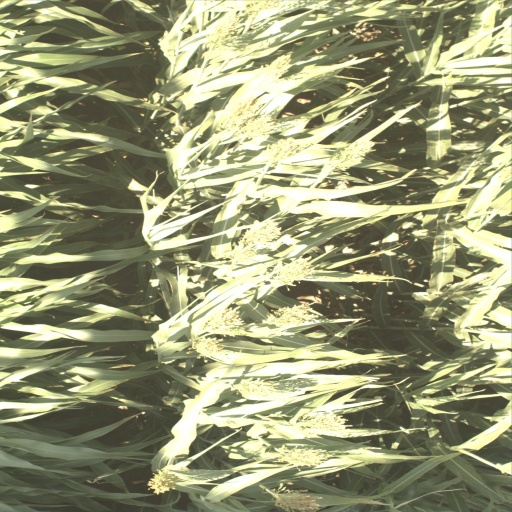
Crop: sorghum